2016 Volta ao Algarve

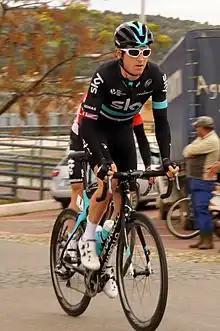

The 2016 Volta ao Algarve was a road cycling stage race that took place in the Algarve region of Portugal between 17 and 21 February 2016. It was the 42nd edition of the Volta ao Algarve and was rated as a 2.1 event as part of the UCI Europe Tour.